2014 Asian Games

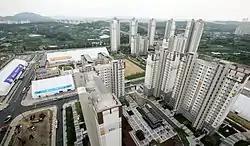
Aerial view of the Incheon Asiad Park in July 2014

The Games had 49 competition venues and 48 training facilities. Among the competition venues, ten were in six cities of Gyeonggi Province while another two were in Chungju and Seoul. The rest of the venues were in eight districts and a county inside metropolitan Incheon. Ten venues were constructed for the Games. The Games also provided over 3,300 units and 9,560 rooms for athletes and media personnel.